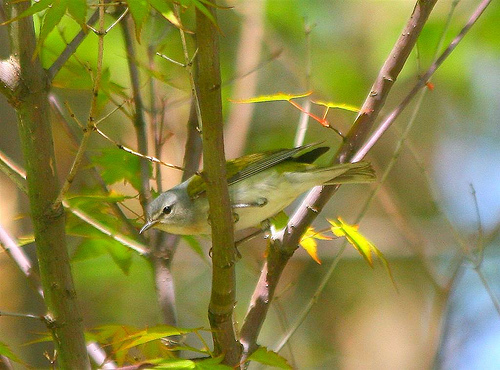
this green bird has a white belly and green wings with dark green primary feathers.
a small sized bird that has tones of yellow, green, and brown with a short pointed billa small bird with a flat bill and a white breast and green wingsa bird with a tiny pointed bill, gray breast, and dark yellow secondaries.
this bird has a jade green head and body, with bright green wings and a white throat breast and belly.
this bird has an off white belly and gray wings with yellow wingstripes.
this bird has wings that are gray and has a white belly
this particular bird has a belly that is white with gray patches
this small yellow bird has a long, narrow bill witha light gray head and primaries.
this small bird is mostly lime green with a whitish green belly.
Species: Tennessee Warbler